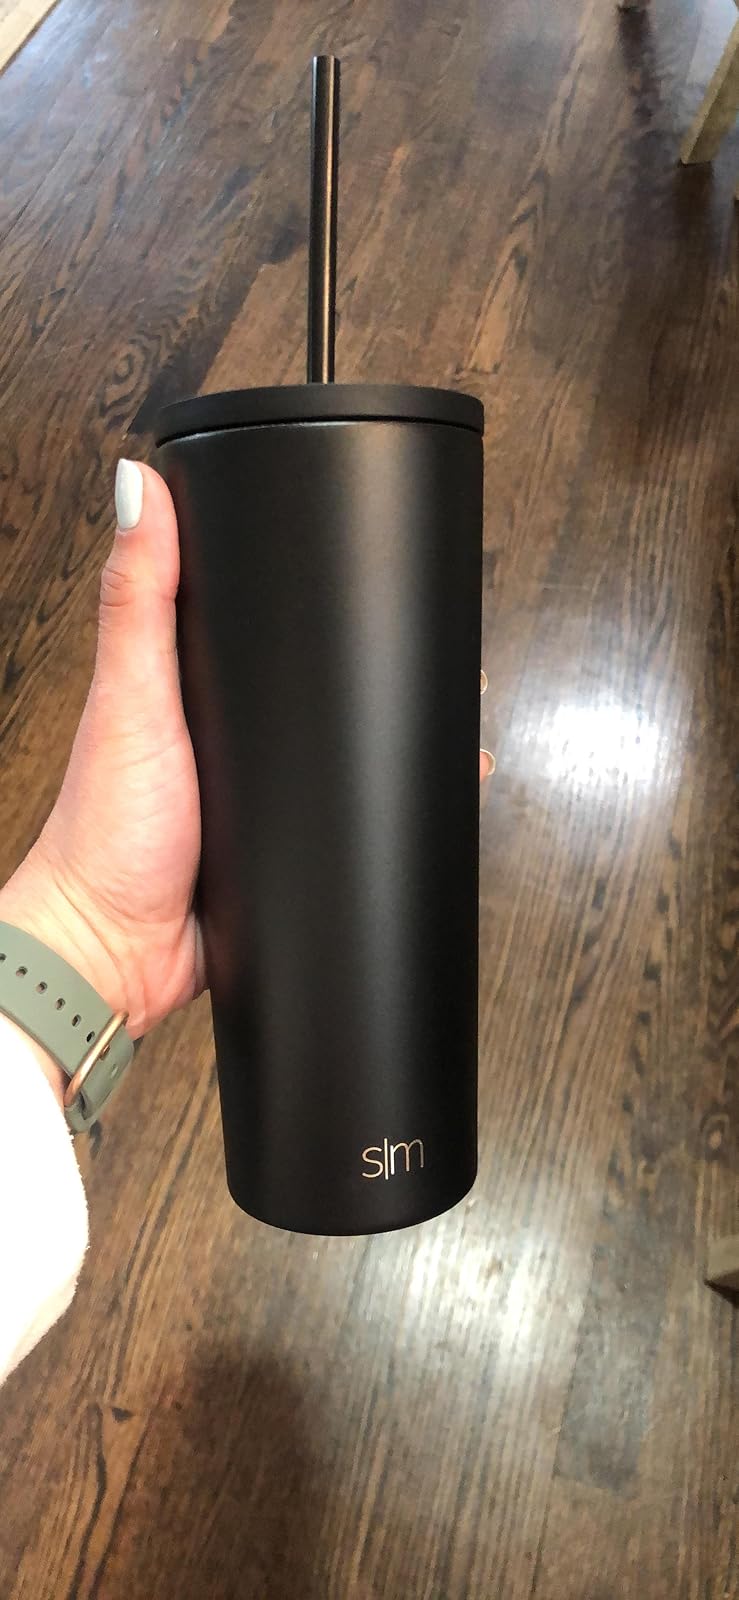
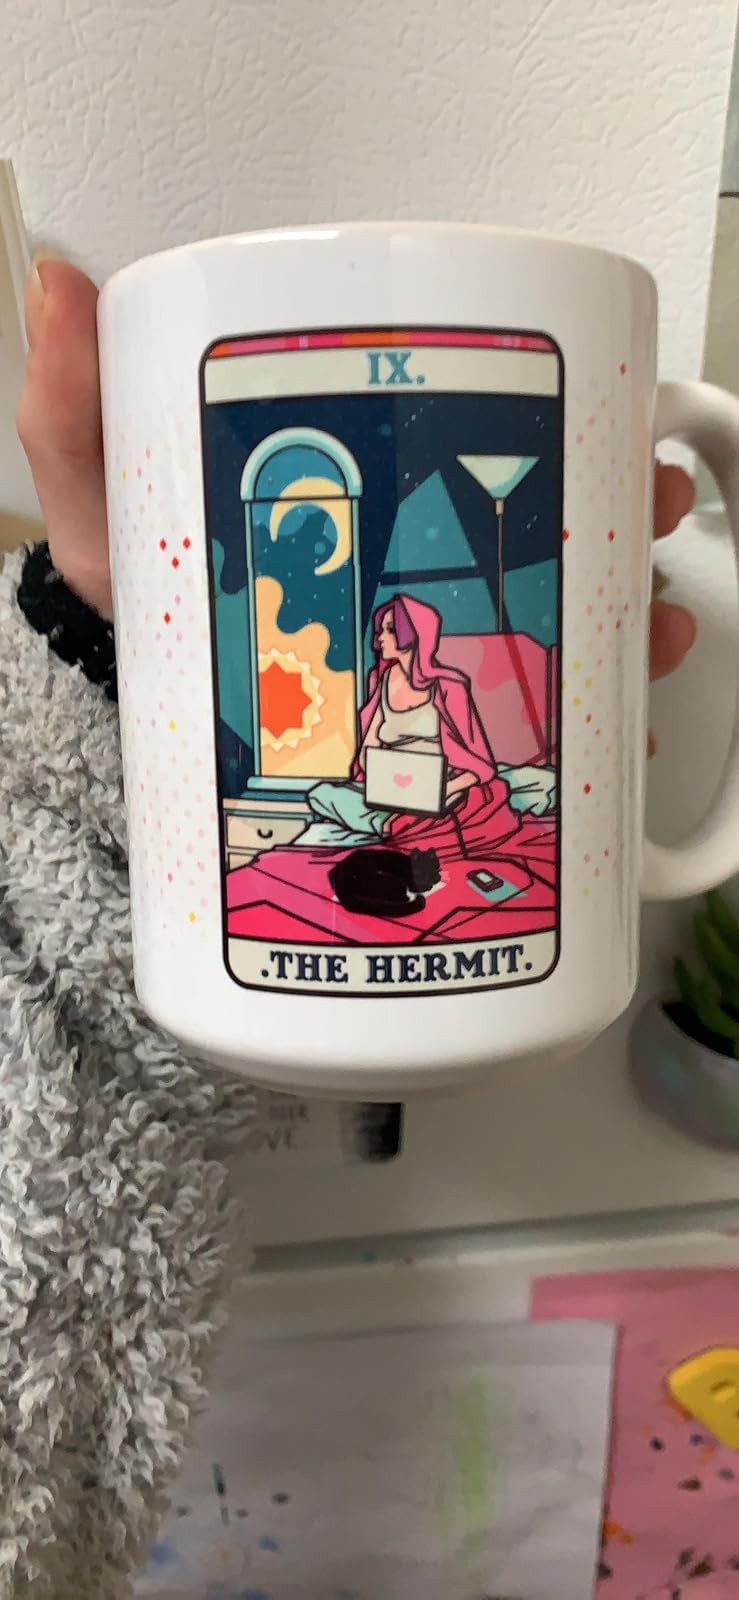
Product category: items_mug
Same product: no